Shoot (Hellblazer)

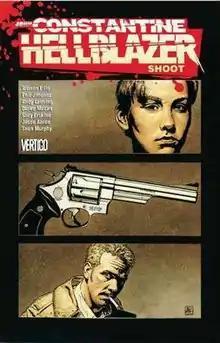

"Shoot" is a controversial American comic book story that was scheduled to appear in the 141st issue of the horror series "Hellblazer" in 1999, published by DC Comics under its Vertigo imprint. Written by Warren Ellis and illustrated by Phil Jimenez and Andy Lanning, "Shoot" follows a researcher who searches for the cause of school shootings; she eventually discovers that John Constantine, the magic-using protagonist of "Hellblazer", was present at several massacres. Constantine explains to her that he has been looking into the phenomenon, and says it happens because the victims have lost the will to live.